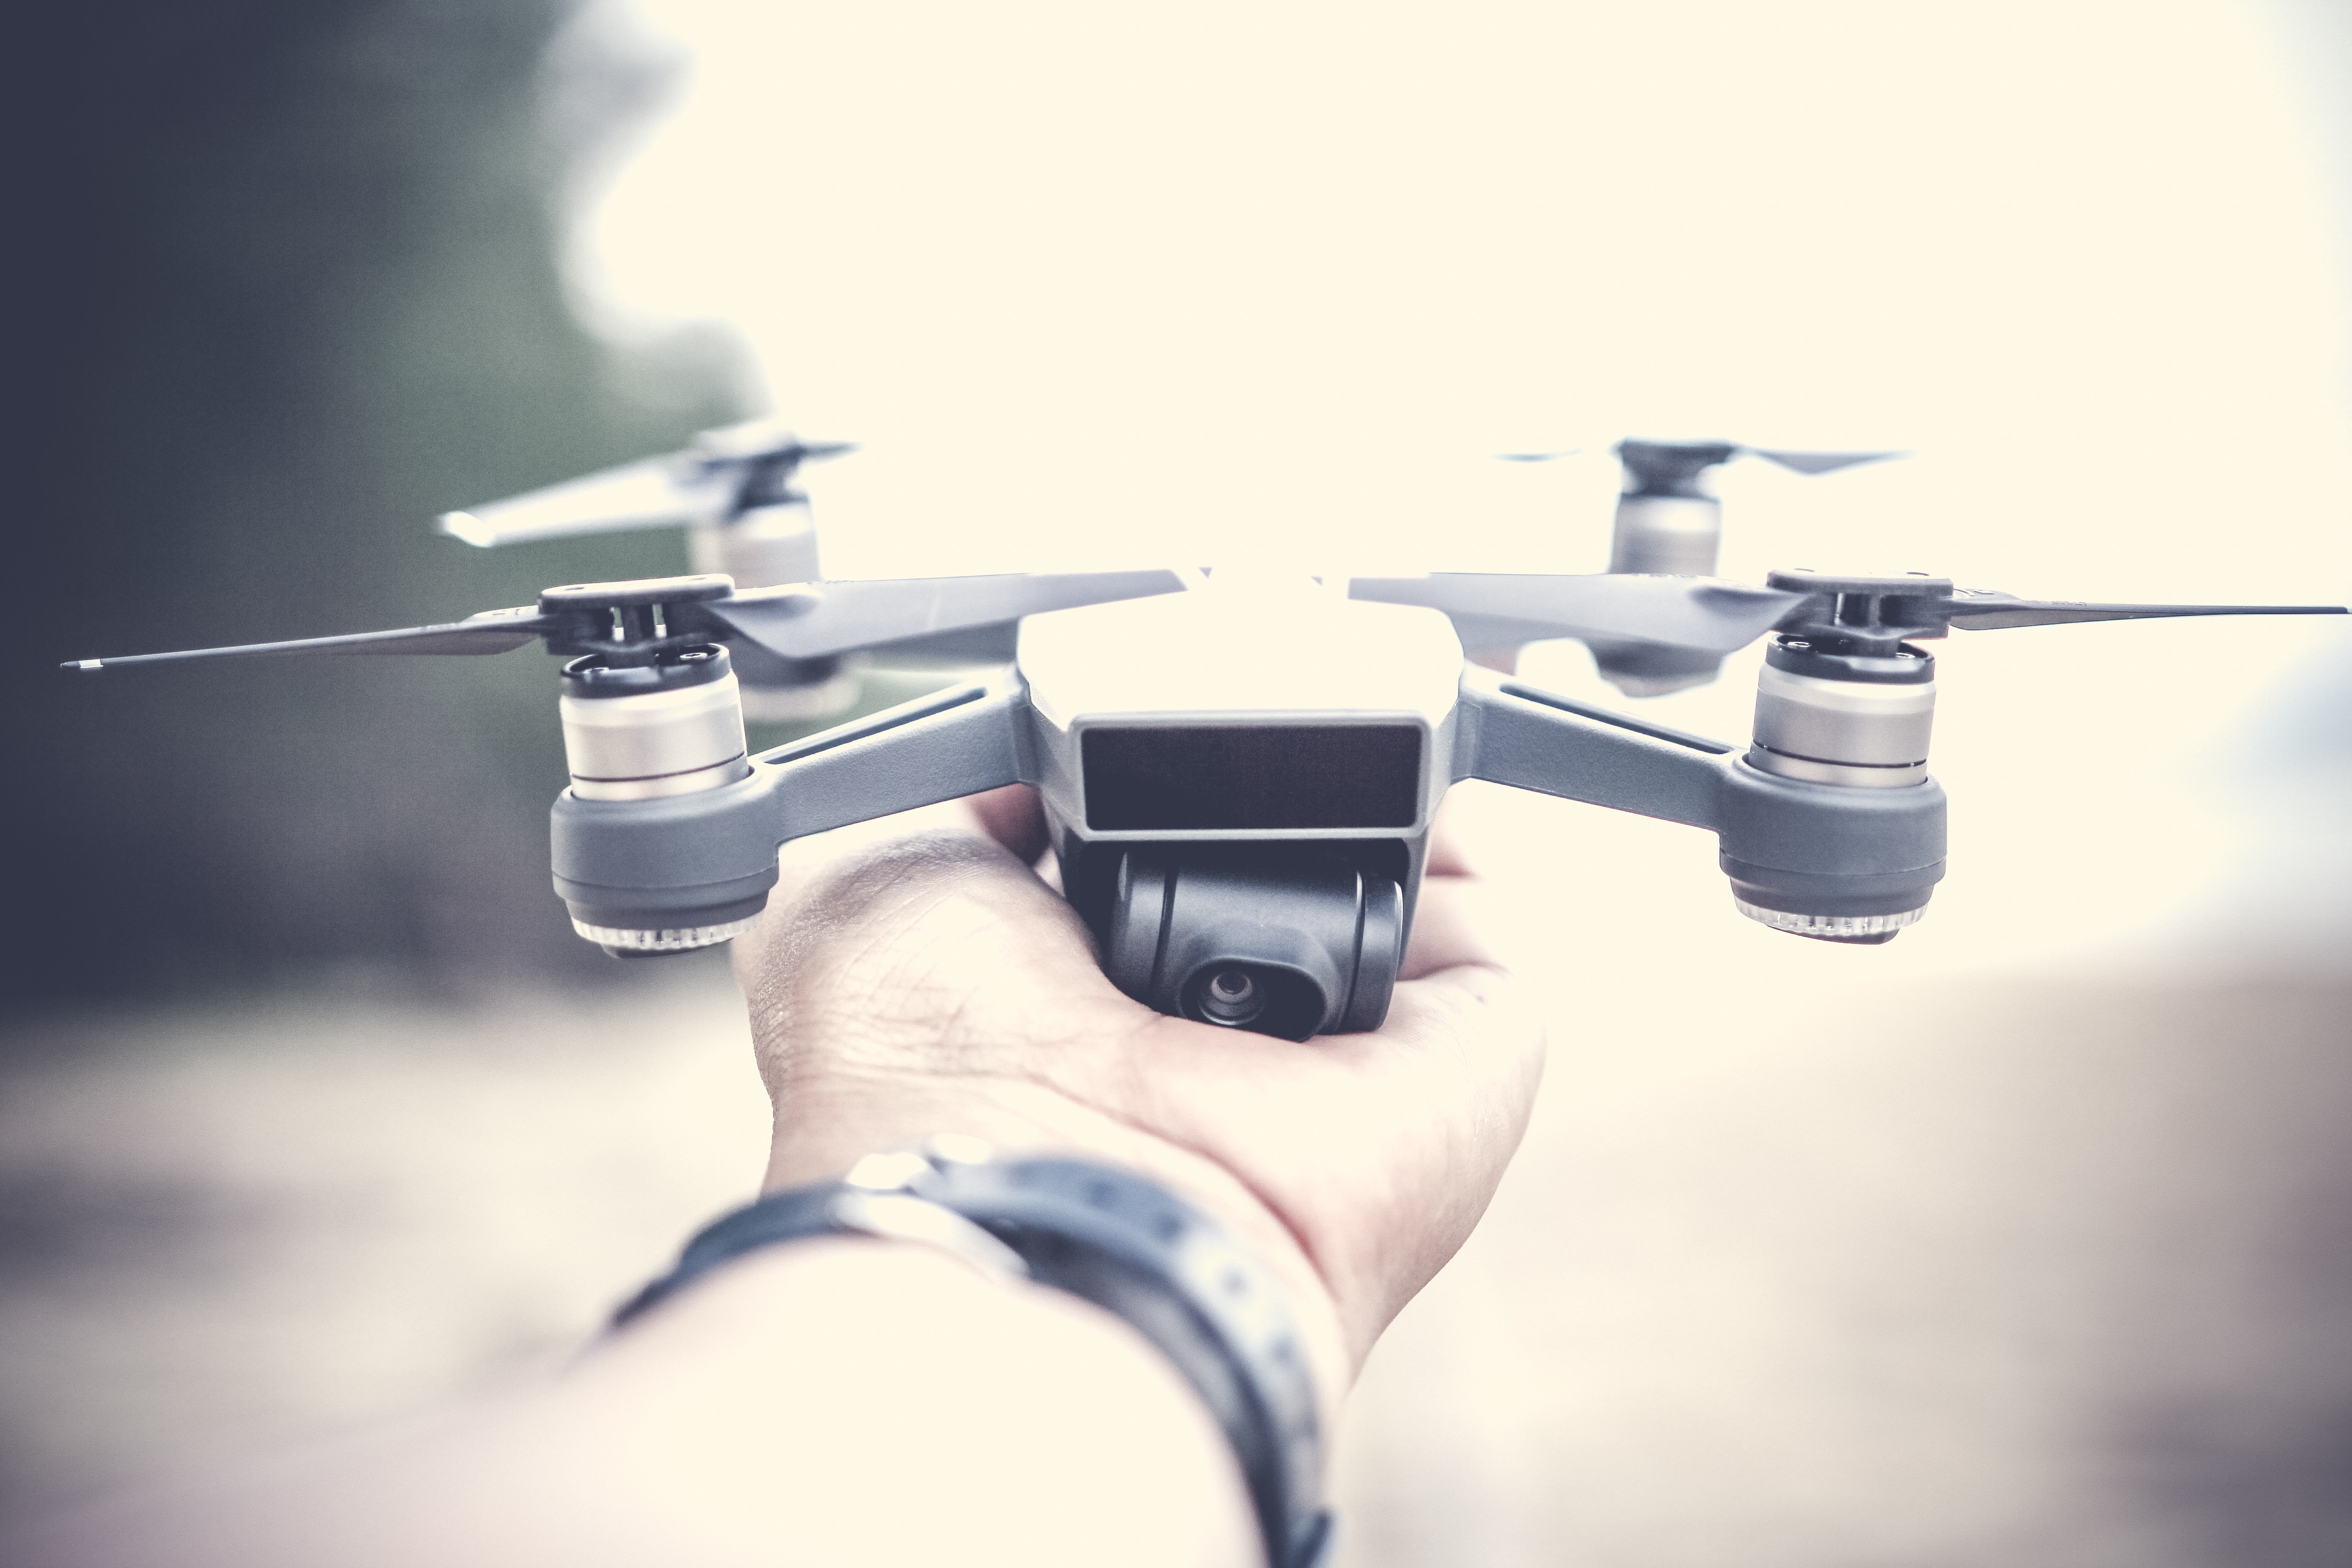
hand, technology, camera, photography, gadget, optical instrument, cameras optics